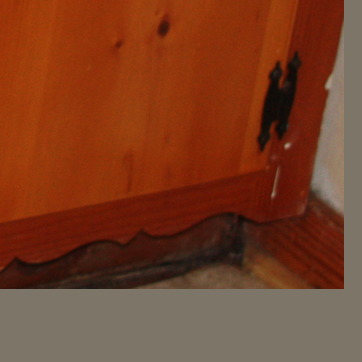
Material: wood